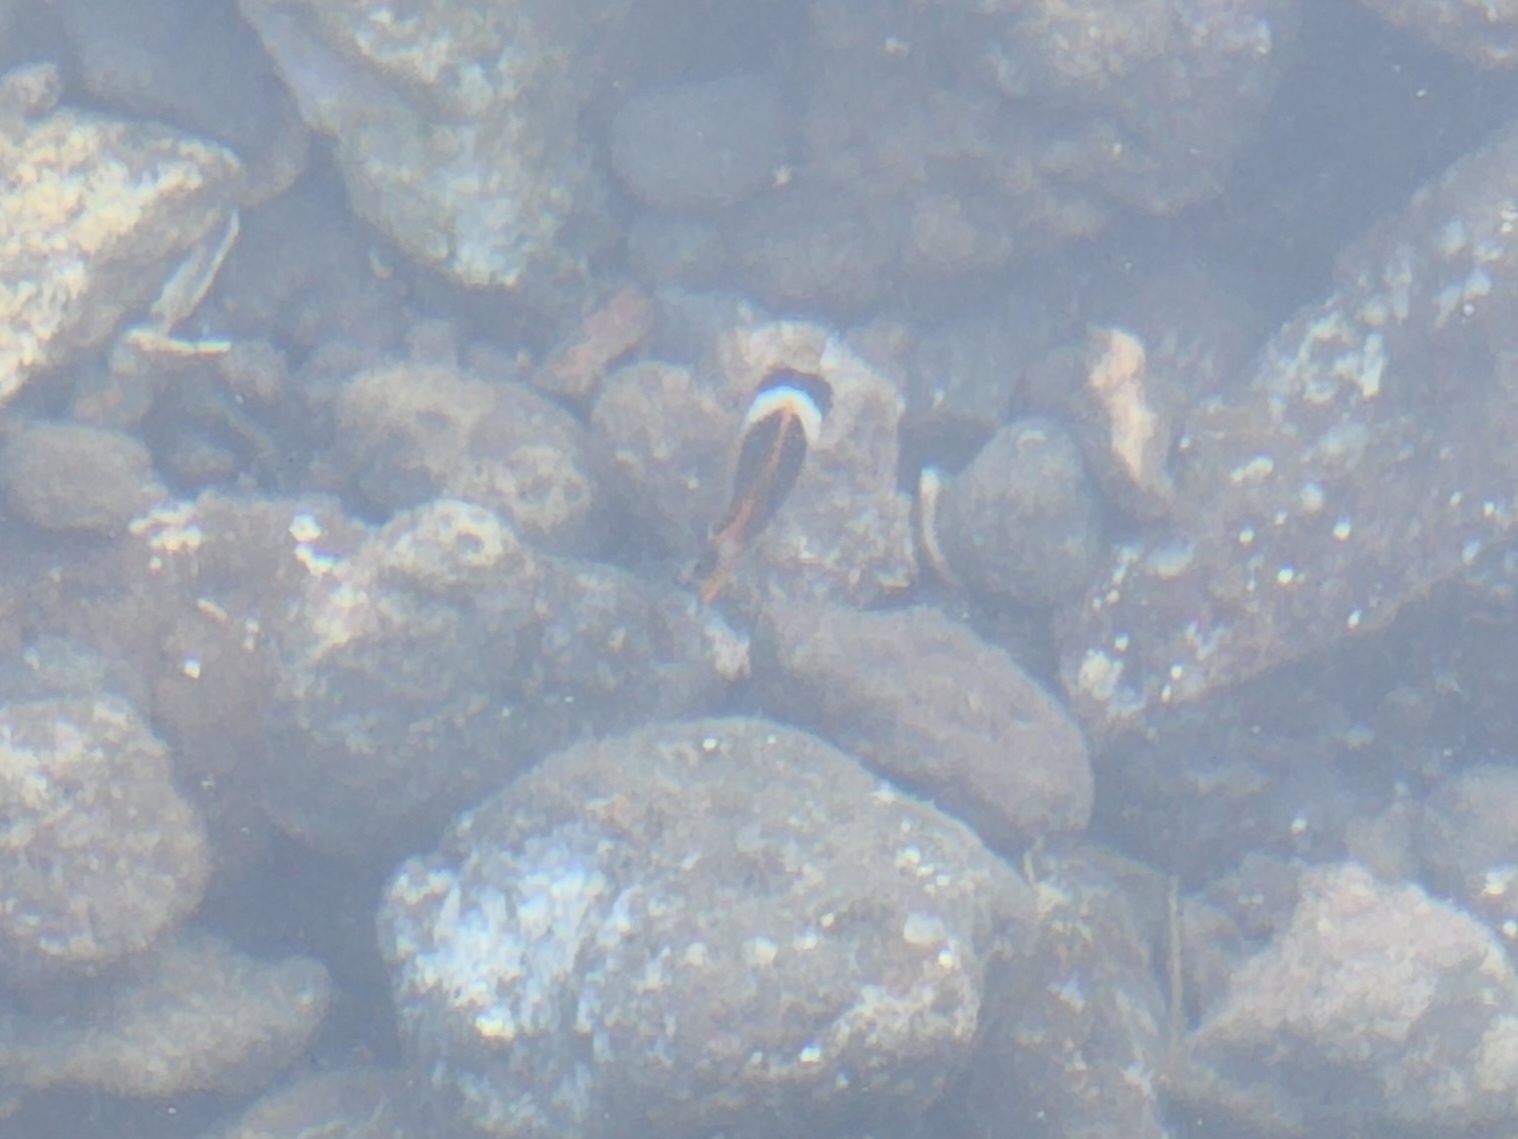
Chaetodon lunula (Raccoon Butterflyfish)